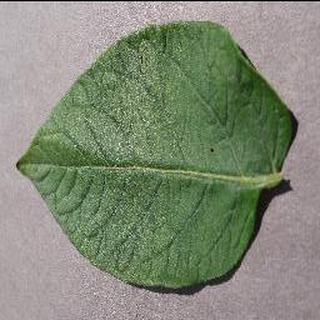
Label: healthy_potato